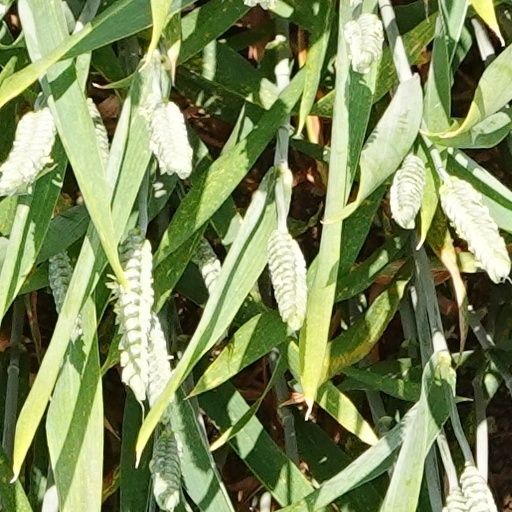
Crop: wheat